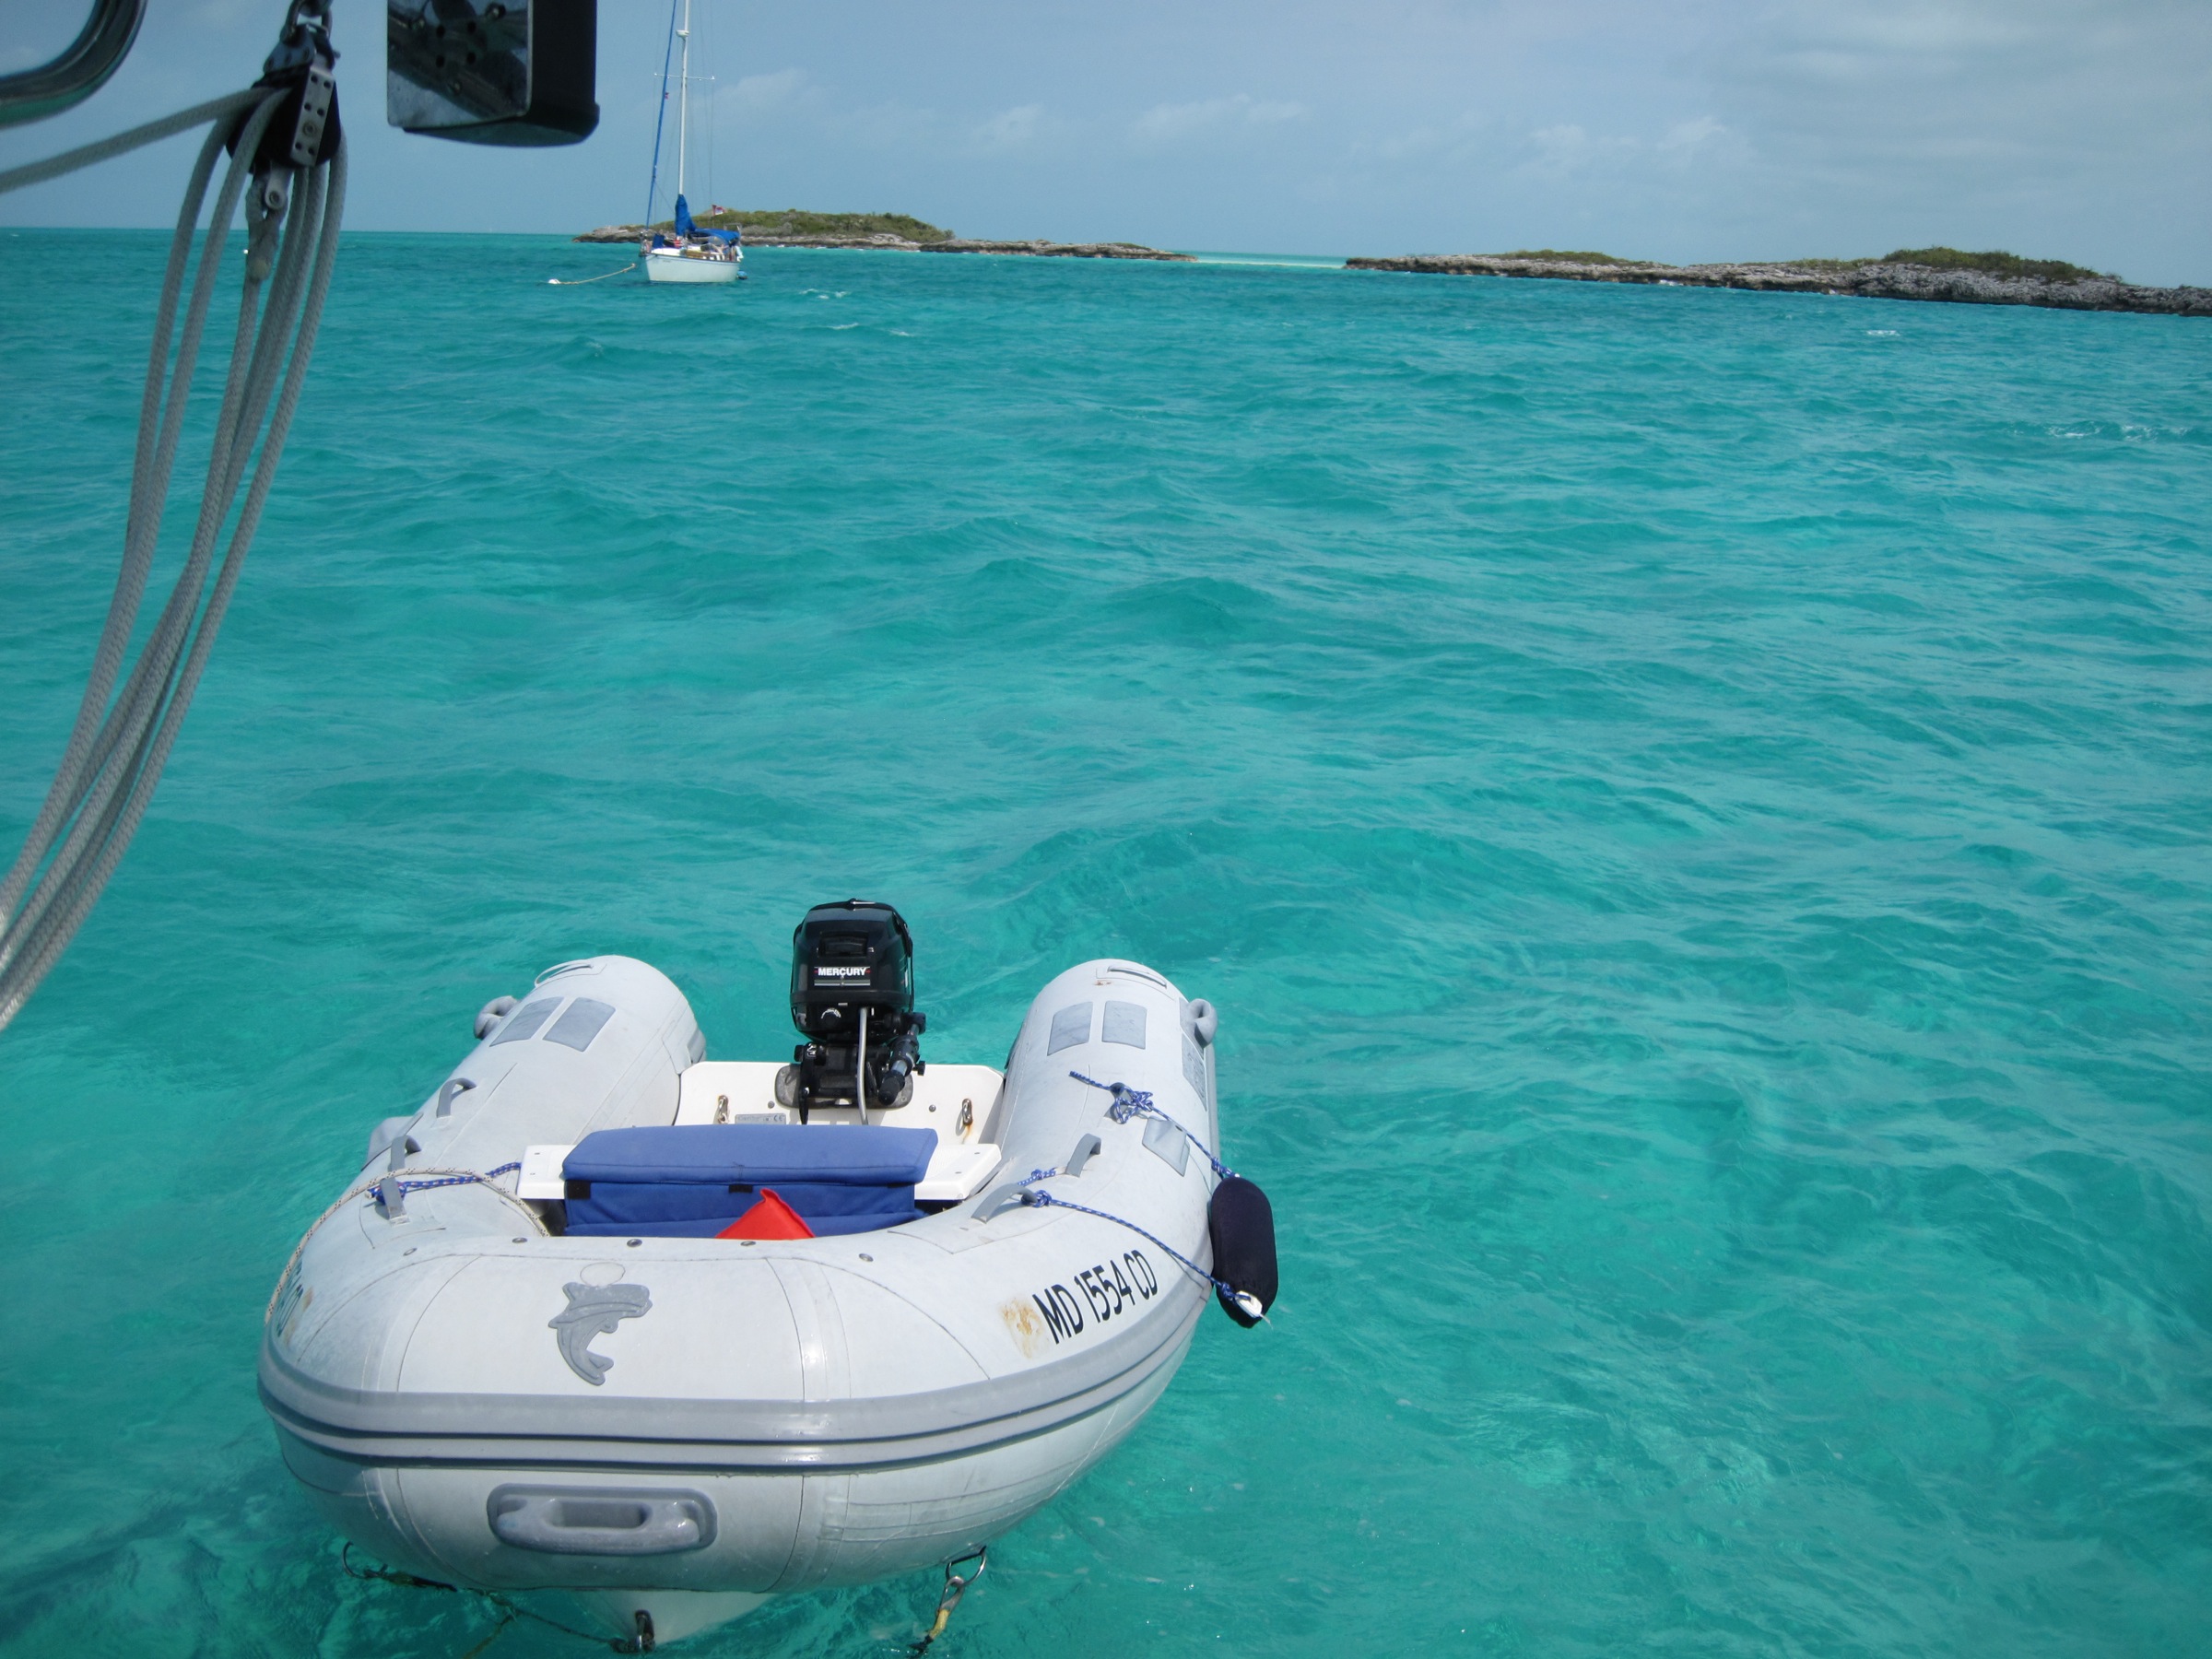
sea, boat, vehicle, sailing, boating, bahamas, watercraft, dinghy, inflatable boat